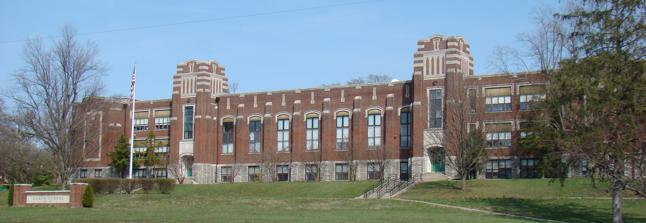
Building: Garth School
Country: United States of America
Year built: 1925
United States historic place Garth School U.S. National Register of Historic Places U.S. Historic district Contributing property Garth School Show map of Kentucky Show map of the United States Location 501 S. Hamilton St., Georgetown, Kentucky Coordinates 38°12′21″N 84°33′32″W / 38.2059°N 84.5590°W / 38.2059; -84.5590 Built 1925 Architect Frankel & Curtis ; Et al. Architectural style Late Gothic Revival , Bungalow/Craftsman , Collegiate Gothic Part of South Broadway Neighborhood District ( ID91001856 ) NRHP reference No. 88002187 Significant dates Added to NRHP November 16, 1988 Designated CP December 19, 1991 Garth School is an historic school building located on South Broadway Street in Georgetown , Kentucky . Built in 1925 as a high school, the building currently houses Garth Elementary School. The property was listed on the National Register of Historic Places on November 16, 1988. It is a Collegiate Gothic -style 250 by 110 feet (76 m × 34 m) red brick building with stone trim.  It overlooks a 6 acres (2.4 ha) lawn with two terraces. References